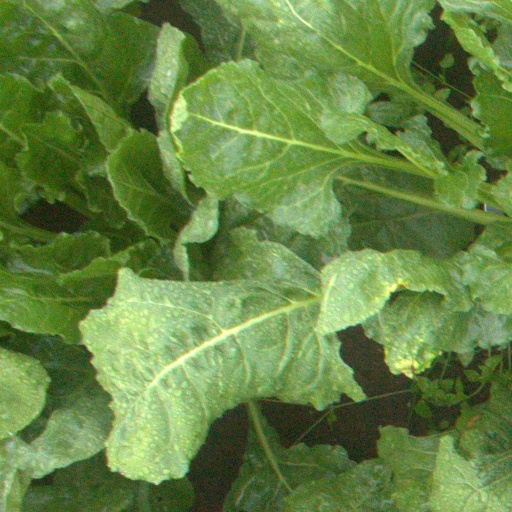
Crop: sugar beet